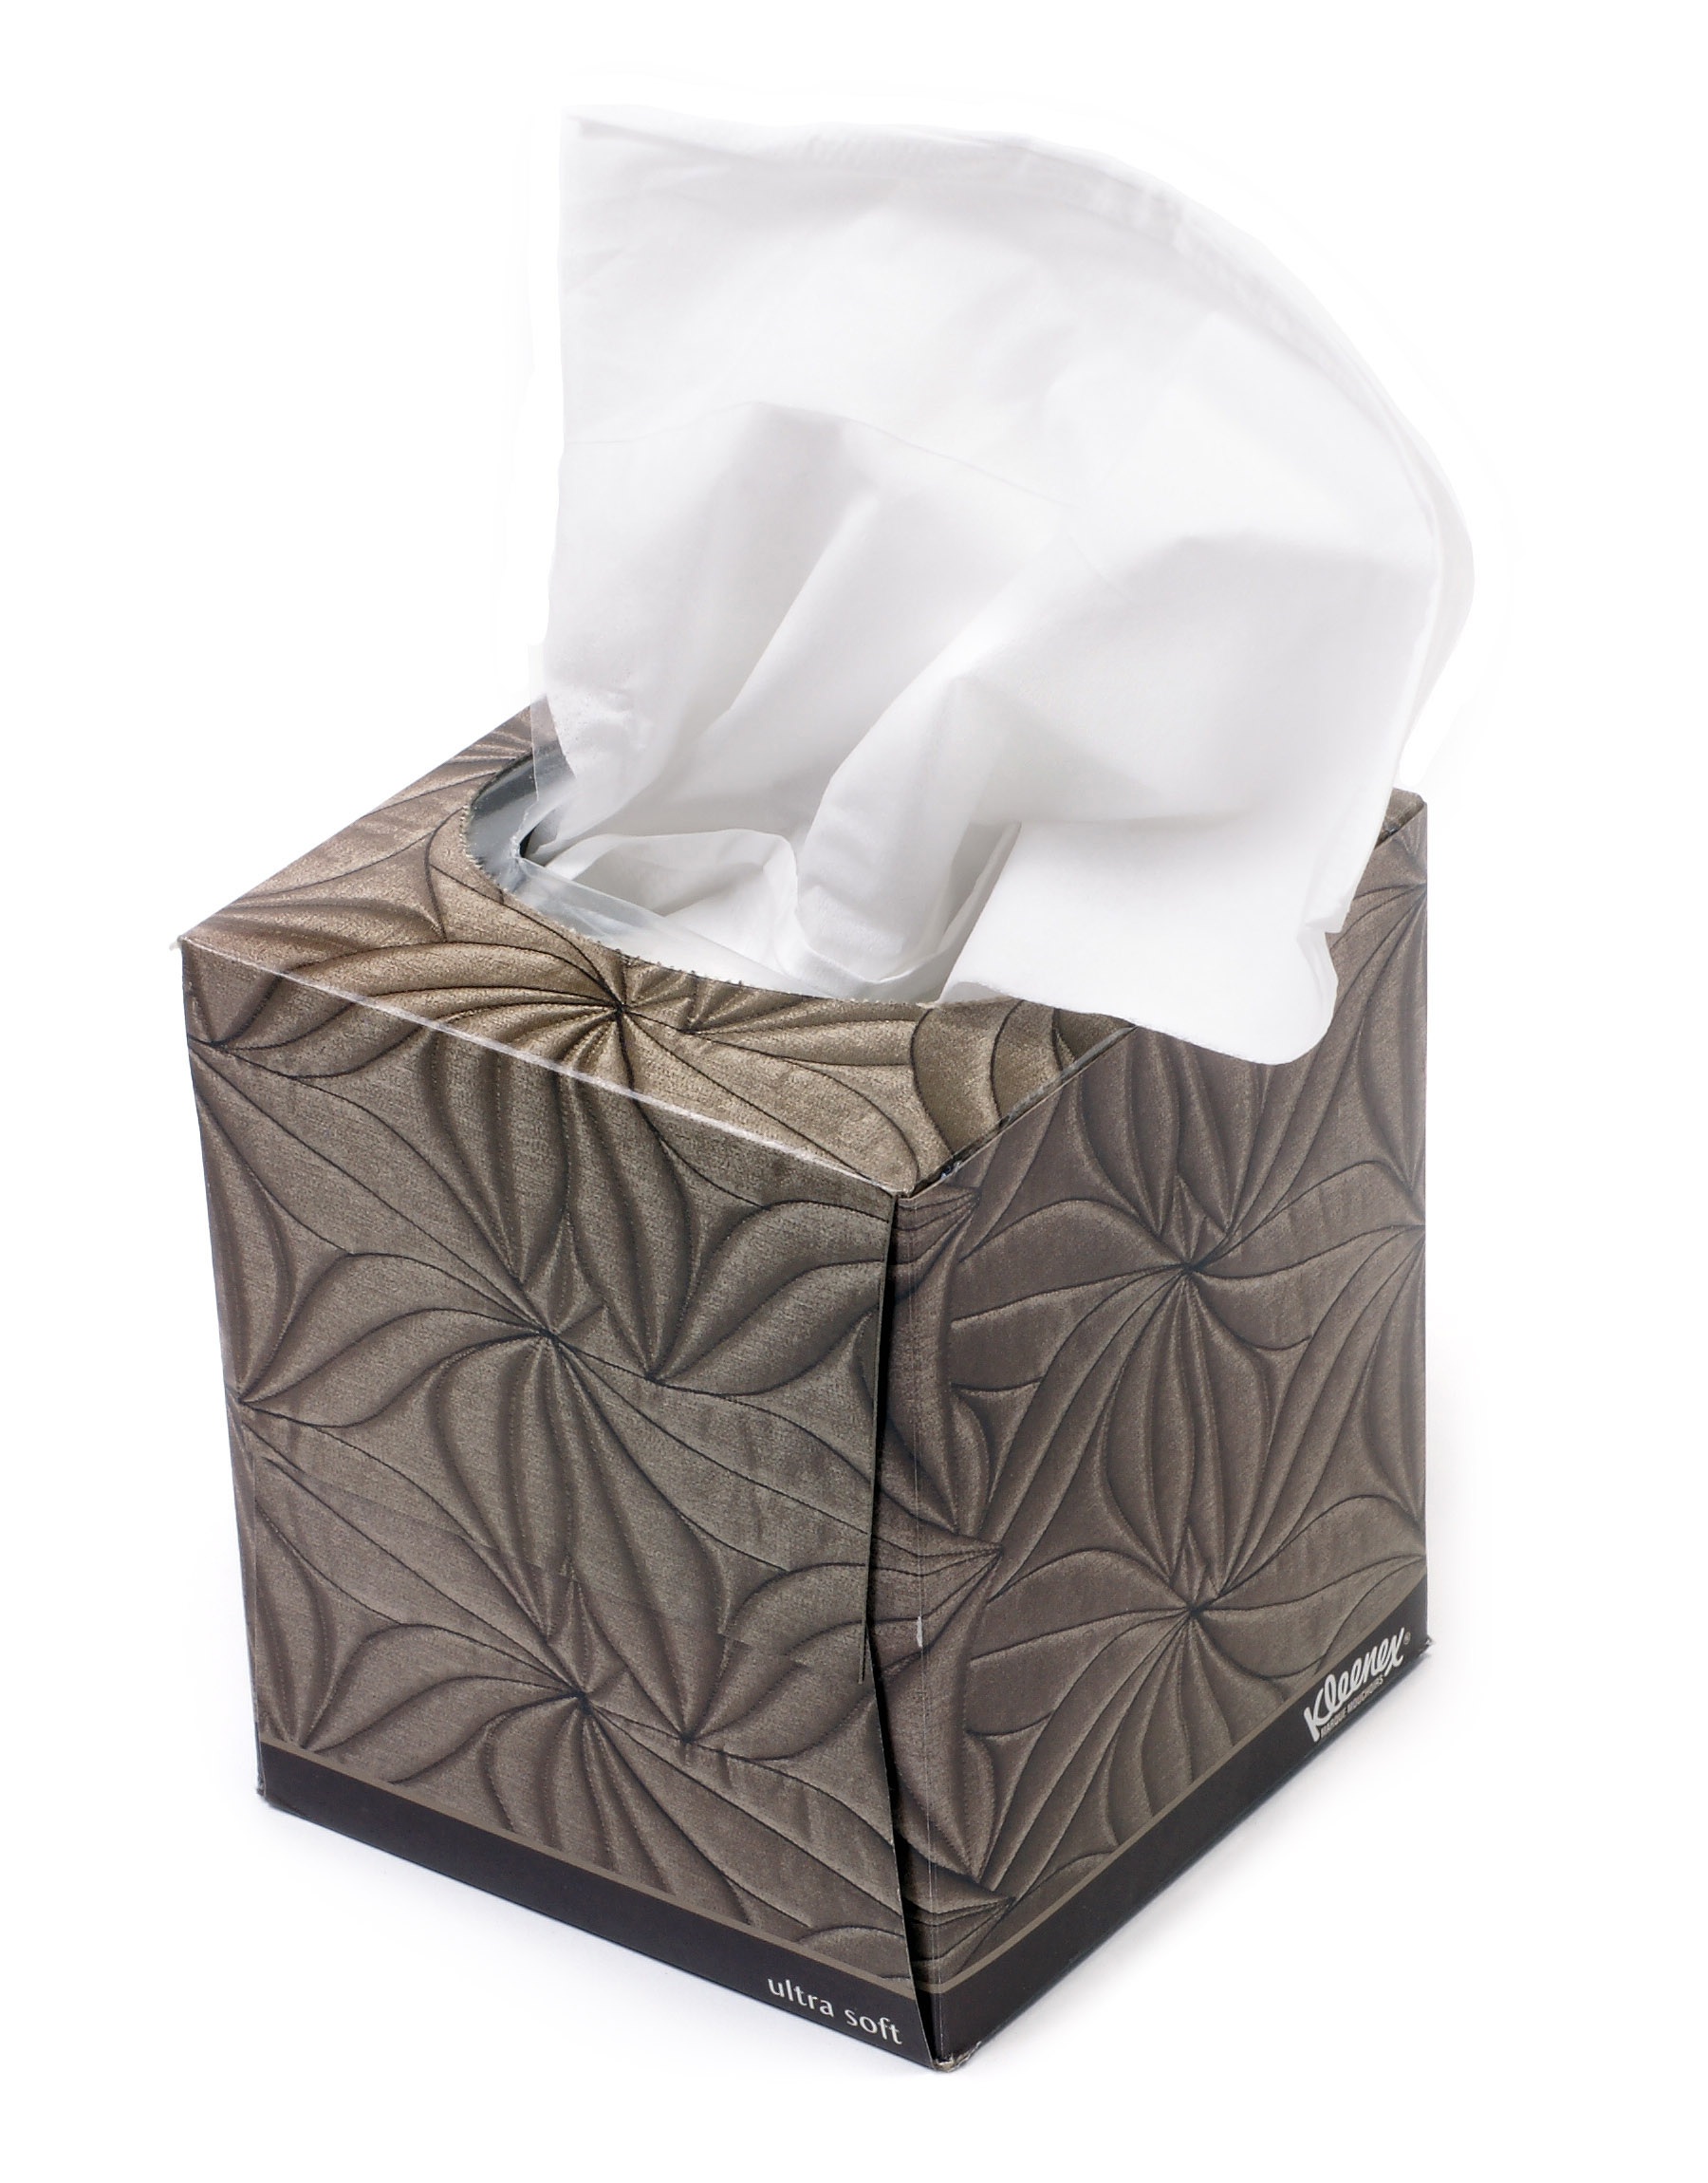
small, bag, box, furniture, hairstyle, product, kleenex